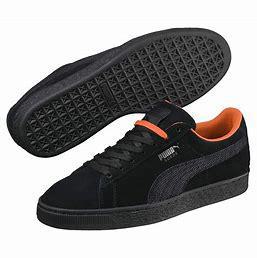
Brand: Puma
Model: Suede Classic